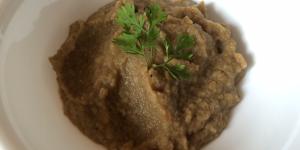
salsa de berenjenas asadas